Am Hart station

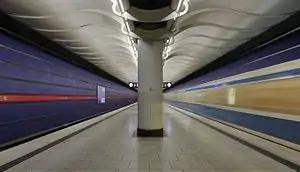

Am Hart is an U-Bahn station in Munich on the U2.